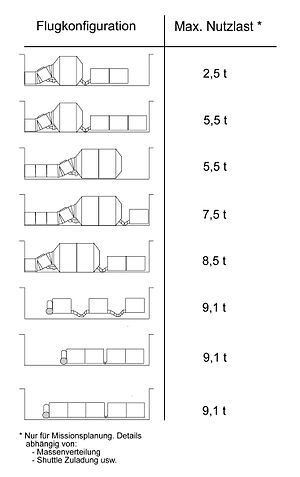
Spacelab / Spacelabs modulsystem
Modulkombinationer. Placeringen i lastrummet sker for at bevare rumfærgens tyngdepunkt.
Spacelab var et rumlaboratorium udviklet af Den Europæiske Rumorganisation, den danske virksomhed Terma var med i dette projekt. Det bestod af moduler i lastrummet på rumfærgen under en rummission, hvor det kortvarigt omdannede rumfærgen til en rumstation. Første Spacelab blev opsendt i 1983 om bord på Columbia mission STS-9. Modulet bestod af et dobbelt trykmodul og to paller monteret med eksternt udstyr. Spacelab blev aldrig frigjort fra rumfærgen men småsatellitter blev fra tid til anden sat fri.